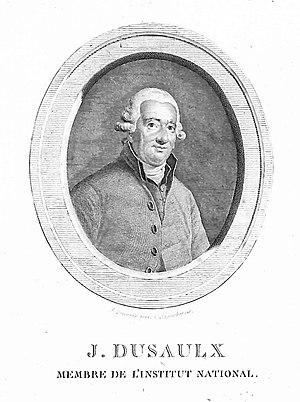
portrait de Jean Dussaulx ou Dusaulx par Gaucher d'après Ducreux
Jean-Joseph Dusaulx, dit aussi Jean Dussaulx, né à Chartres le 28 décembre 1728 et mort à Paris le 16 mars 1799, est un homme de lettres et homme politique français. Membre de l'Académie royale des inscriptions et belles-lettres, traducteur de Juvénal et disciple de Rousseau, il fut en politique un révolutionnaire modéré.
Cet article dresse la liste des présidents du Sénat français et des chambres assimilées.